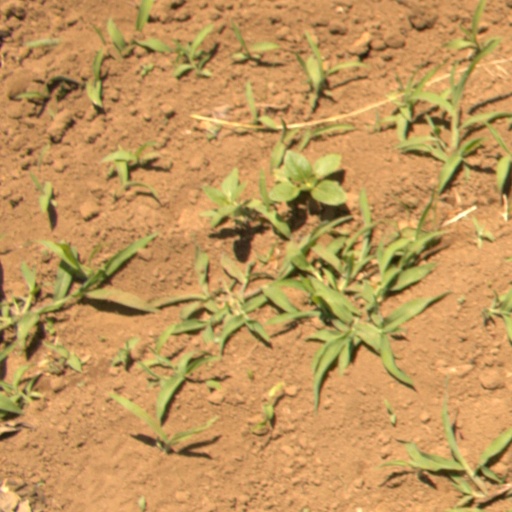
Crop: Jerusalem artichoke